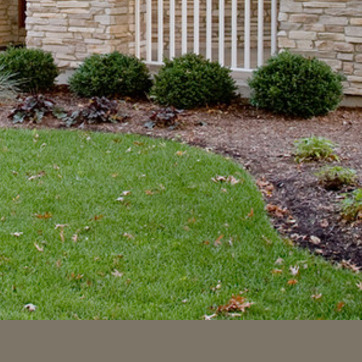
Material: foliage